David Campbell Memorial

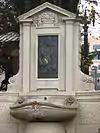
Detail of the memorial

The David Campbell Memorial is located in southwest Portland, Multnomah County, Oregon, in a triangular traffic island bordered by southwest Alder Street to the north, southwest 19th Avenue on the west, and southwest I8th Avenue on the east. The east half of the triangle includes a grassy area that is considered a non-contributing resource because it was constructed after the period of significance for the Memorial. The grassy area is sometimes referred to as Portland Firefighters Park. The triangular space in which the David Campbell Memorial and the park are situated is city right-of-way to the surrounding streets, so it was never platted or assigned a block number. It is owned by the city of Portland but is not maintained by Portland Parks and Recreation. Care is provided by the David Campbell Memorial Association.